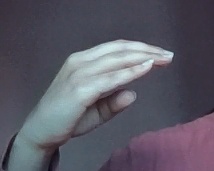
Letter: jeem